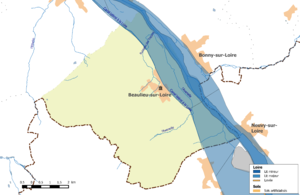
Zone inondable de la commune de Beaulieu-sur-Loire, dans le Loiret (France)
Le risque d'inondation est un des risques majeurs susceptibles d'affecter la commune de Beaulieu-sur-Loire. Il se caractérise par la possibilité qu'un aléa de type inondation se produise et occasionne des dommages plus ou moins importants aux personnes, aux biens ou à l'environnement sur le territoire communal.
Beaulieu-sur-Loire est une commune française située dans le département du Loiret en région Centre-Val de Loire.